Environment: real
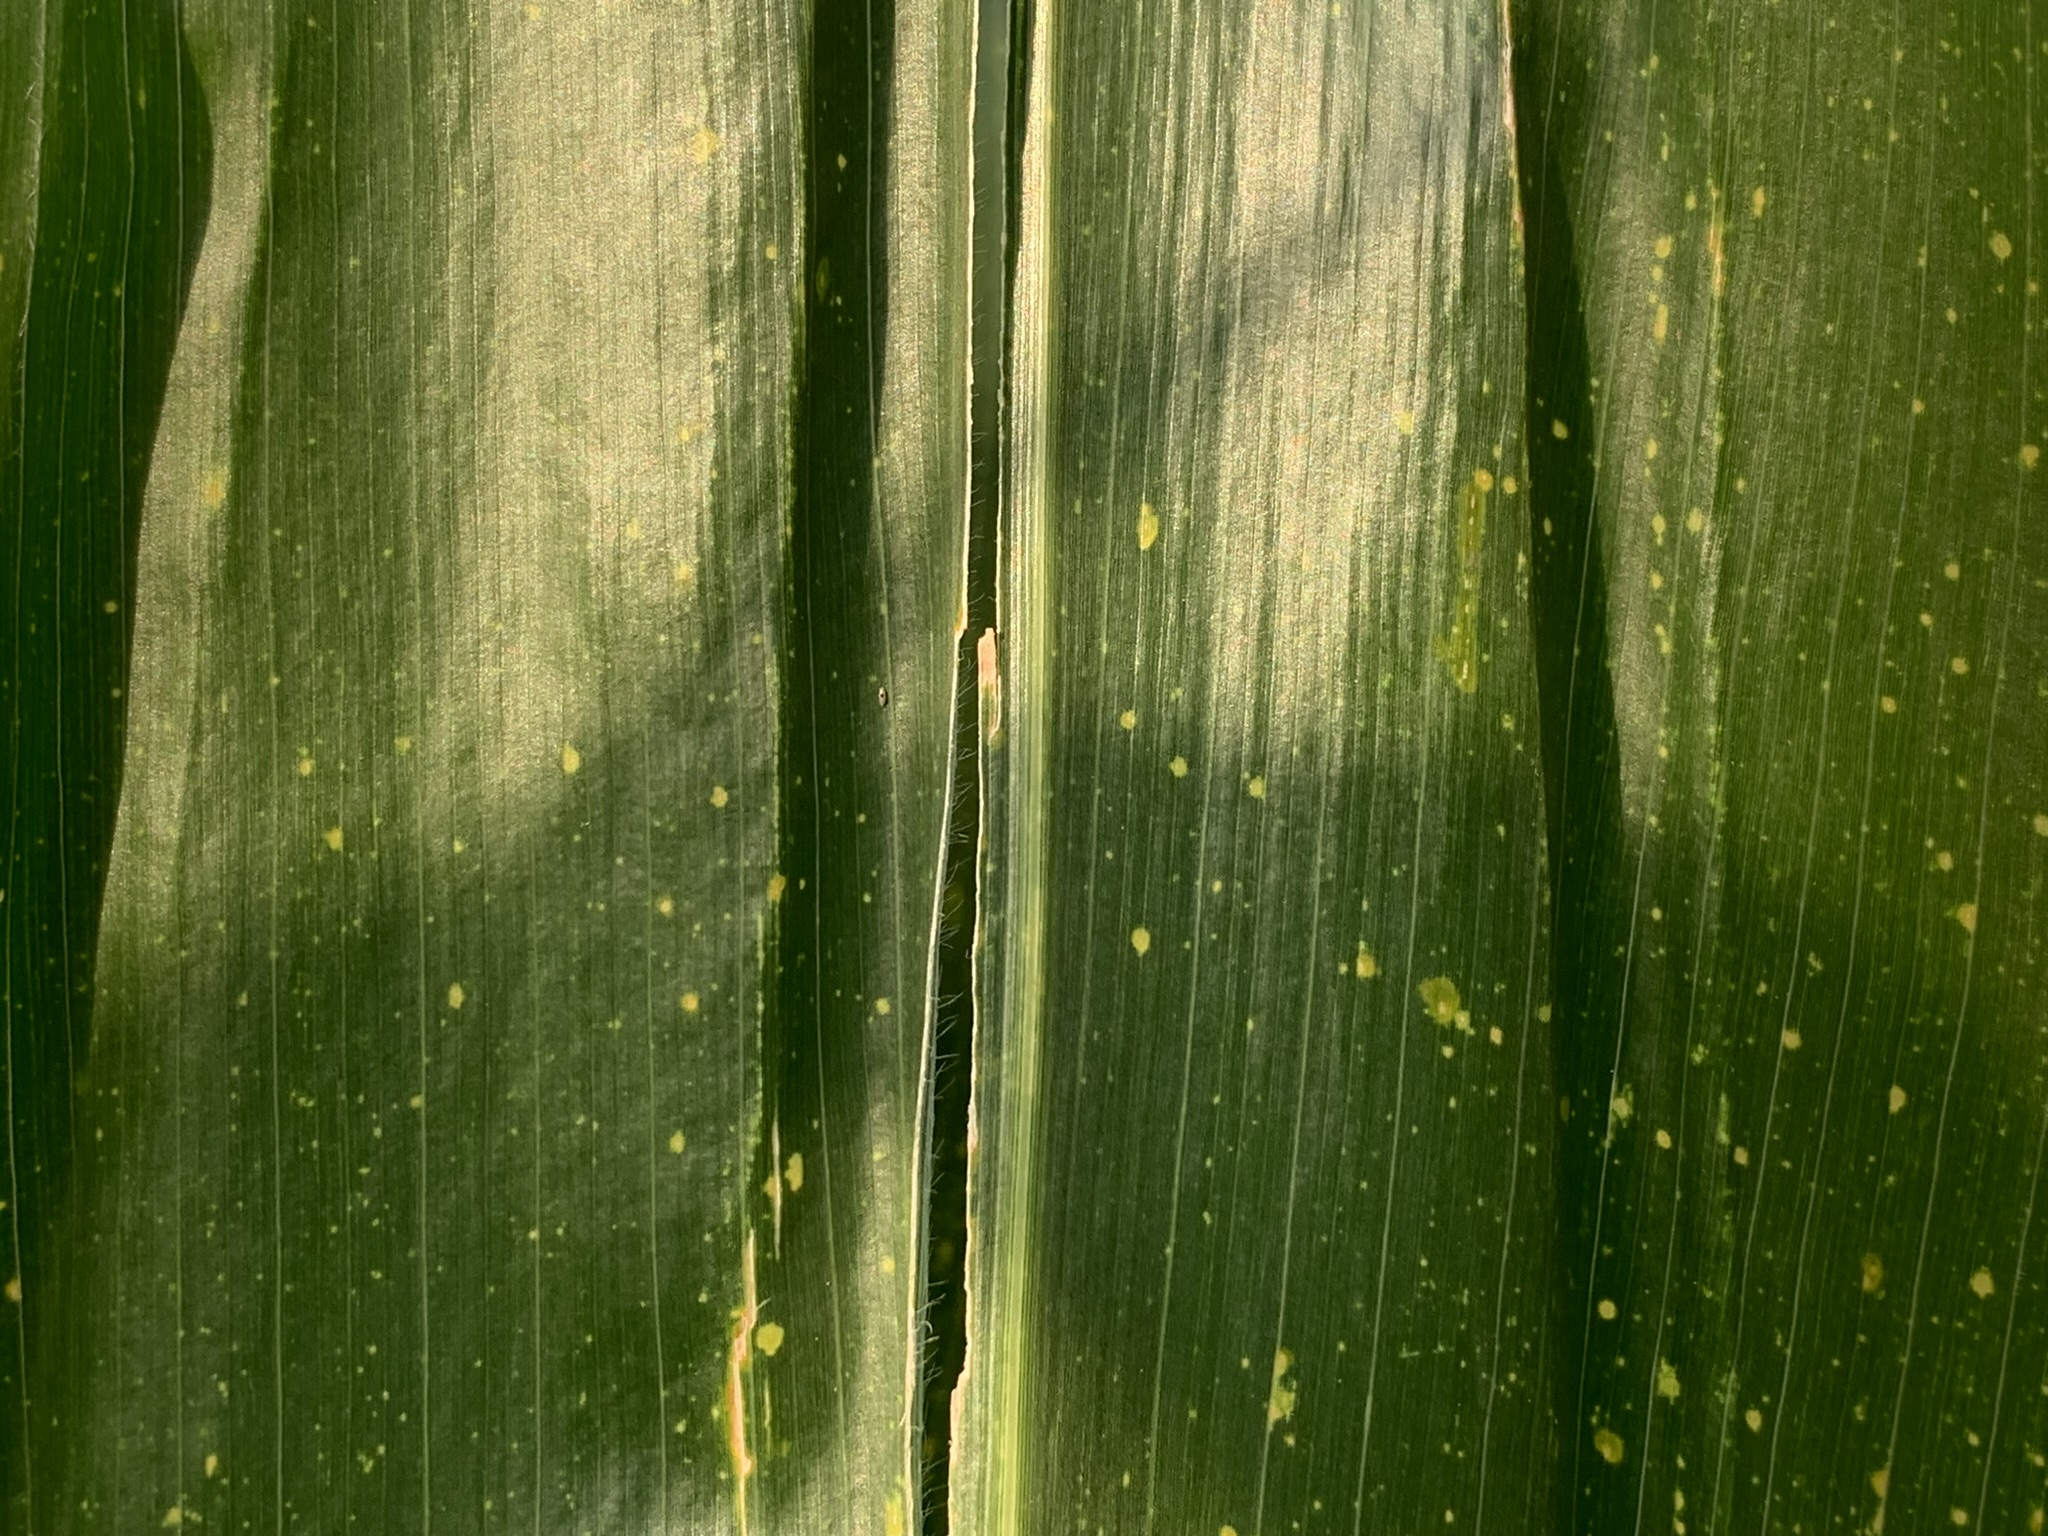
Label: lethal_necrosis